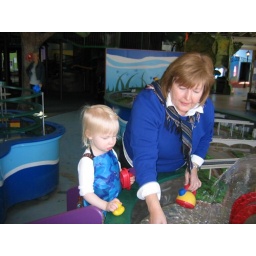
Playing in the water table with Nana.